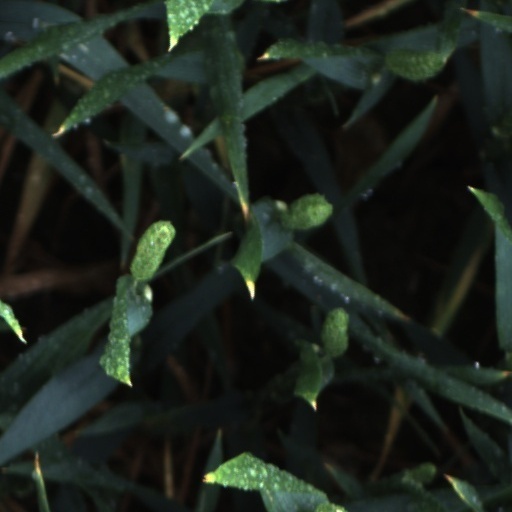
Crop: wheat